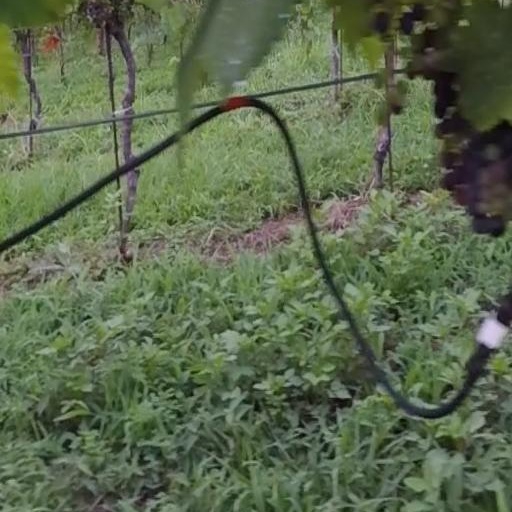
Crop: grape